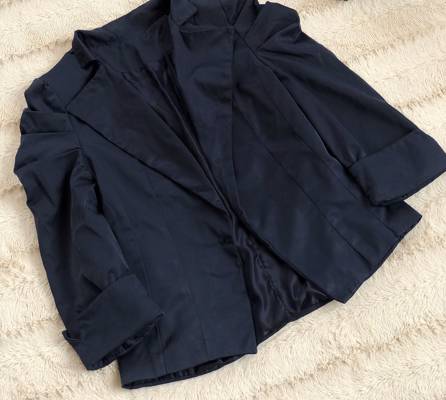
Waste category: clothes